Davos Seaworth

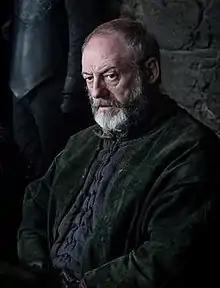
Liam Cunningham as Davos Seaworth

Davos Seaworth, also known as the Onion Knight or Davos Shorthand, is a fictional character from the "A Song of Ice and Fire" series of epic fantasy novels by American writer George R. R. Martin, and its television adaptation "Game of Thrones". He is a prominent point of view character in the novels.